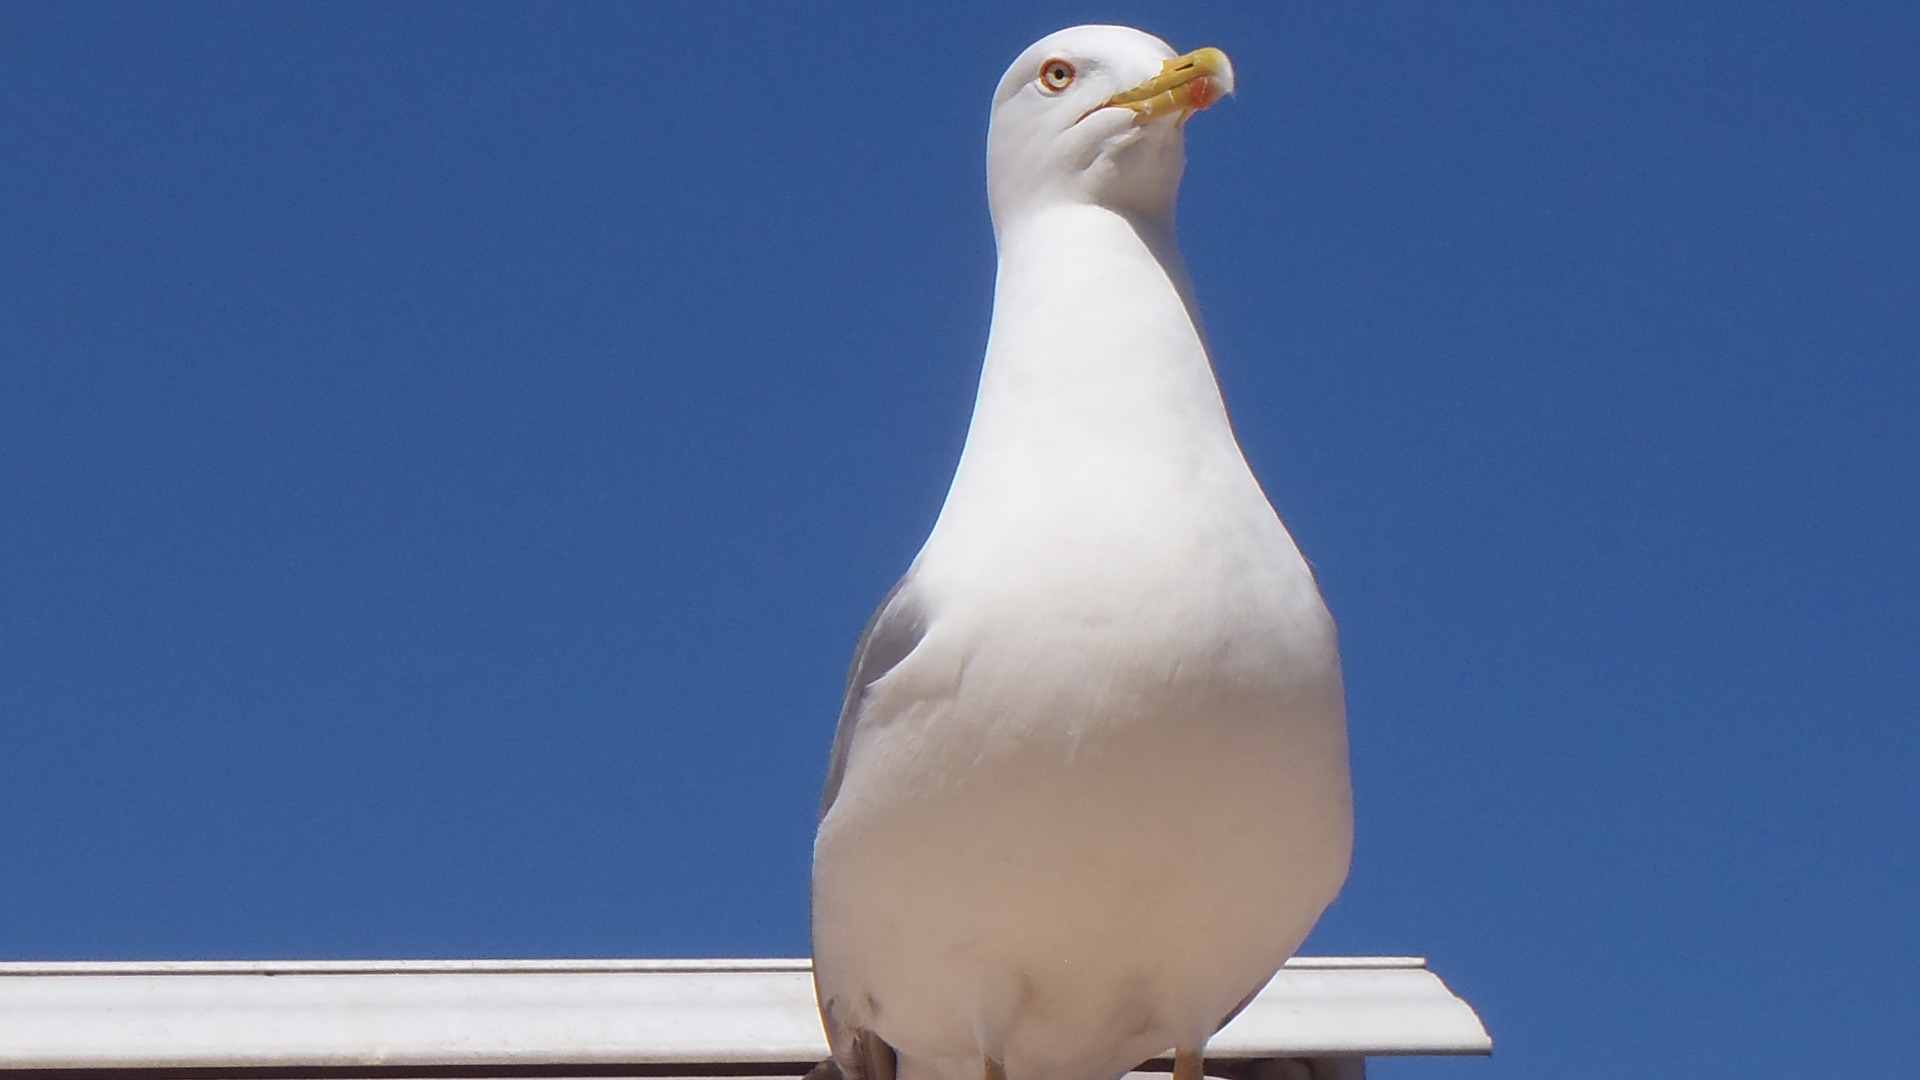
bird, seabird, seagull, profile, gull, beak, fauna, vertebrate, charadriiformes, european herring gull, pigeons and doves